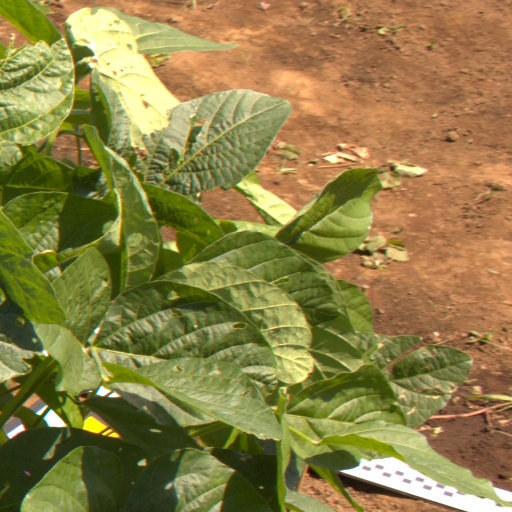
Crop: soybean